Gwalia Stores

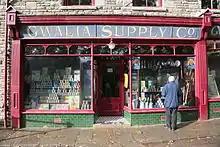
The shop front of Gwalia Stores

Gwalia Stores is a retail premises originally built at Ogmore Vale, Glamorgan, in 1880 and currently located at St Fagans National History Museum, Cardiff, Wales.